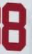
Number: 8